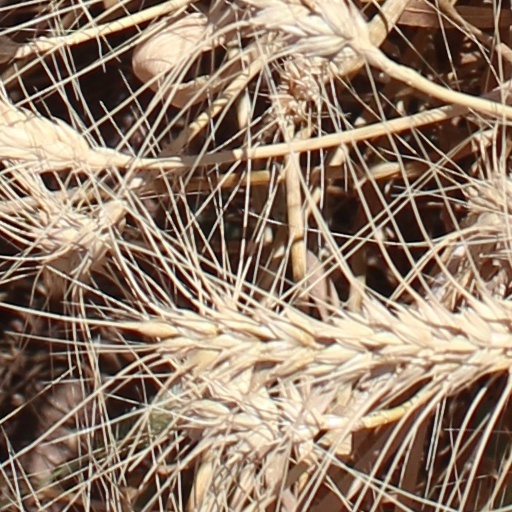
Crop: wheat